Bogotá

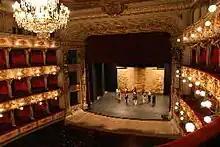
"Teatro de Cristóbal Colón" (Christopher Columbus Theater)

In addition to this, the metropolis currently has over 650 kilometers of urban bicycle paths divided among its 20 boroughs, making it the city with the largest bicycle lane system on the planet. Bogotá massive urban growth during the 20th and 21st centuries due to immigration and rapid urbanization of neighboring cities has placed a strain on the city's downtown avenues and highways, but since the creation of the Bogota Metropolitan area in 1990 significant efforts to upgrade the city's infrastructure have been undertaken, including the construction of several new avenues and boulevards, as well as the construction of the first two lines of the Bogota Metro. In recent years, the capital district has embarked on several city building projects including the expansion of the Avenida Boyaca and Autopista Norte, as well as the construction of the brand new Avenida Guayacanes, a 13-kilometer 8-lane avenue currently being constructed from scratch in the boroughs of Bosa and Kennedy, as well as the excavations for the city's second metro line. Private car ownership forms a major part of the congestion, in addition to taxis, buses, and commercial vehicles.